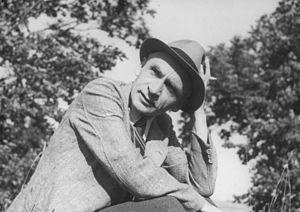
Jan Weiss, né le 10 mai 1892 à Jilemnice et mort le 7 mars 1972 à Prague, est un auteur tchécoslovaque de romans fantastiques et de science-fiction.